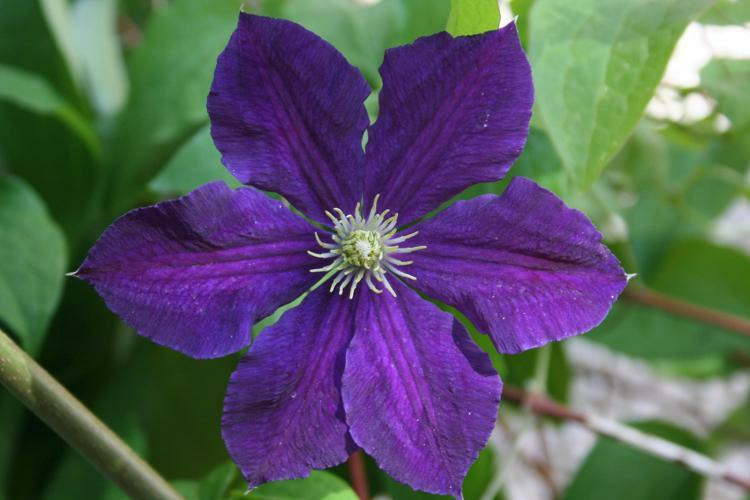
Flower: clematis